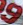
Number: 9